Deforestation

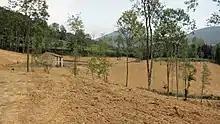
Deforestation in France.

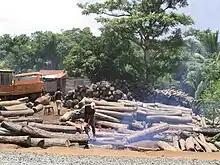
Illegal logging in Madagascar. In 2009, the vast majority of the illegally obtained rosewood was exported to China.

Deforestation is a major contributor to climate change. It is often cited as one of the major causes of the enhanced greenhouse effect. Recent calculations suggest that emissions from deforestation and forest degradation (excluding peatland emissions) contribute about 12% of total anthropogenic emissions, with a range from 6% to 17%. A 2022 study shows annual carbon emissions from tropical deforestation have doubled during the last two decades and continue to increase: by 0.97 ± 0.16 PgC (petagrams of carbon, i.e. billions of tons) per year in 2001–2005 to 1.99 ± 0.13 PgC per year in 2015–2019.